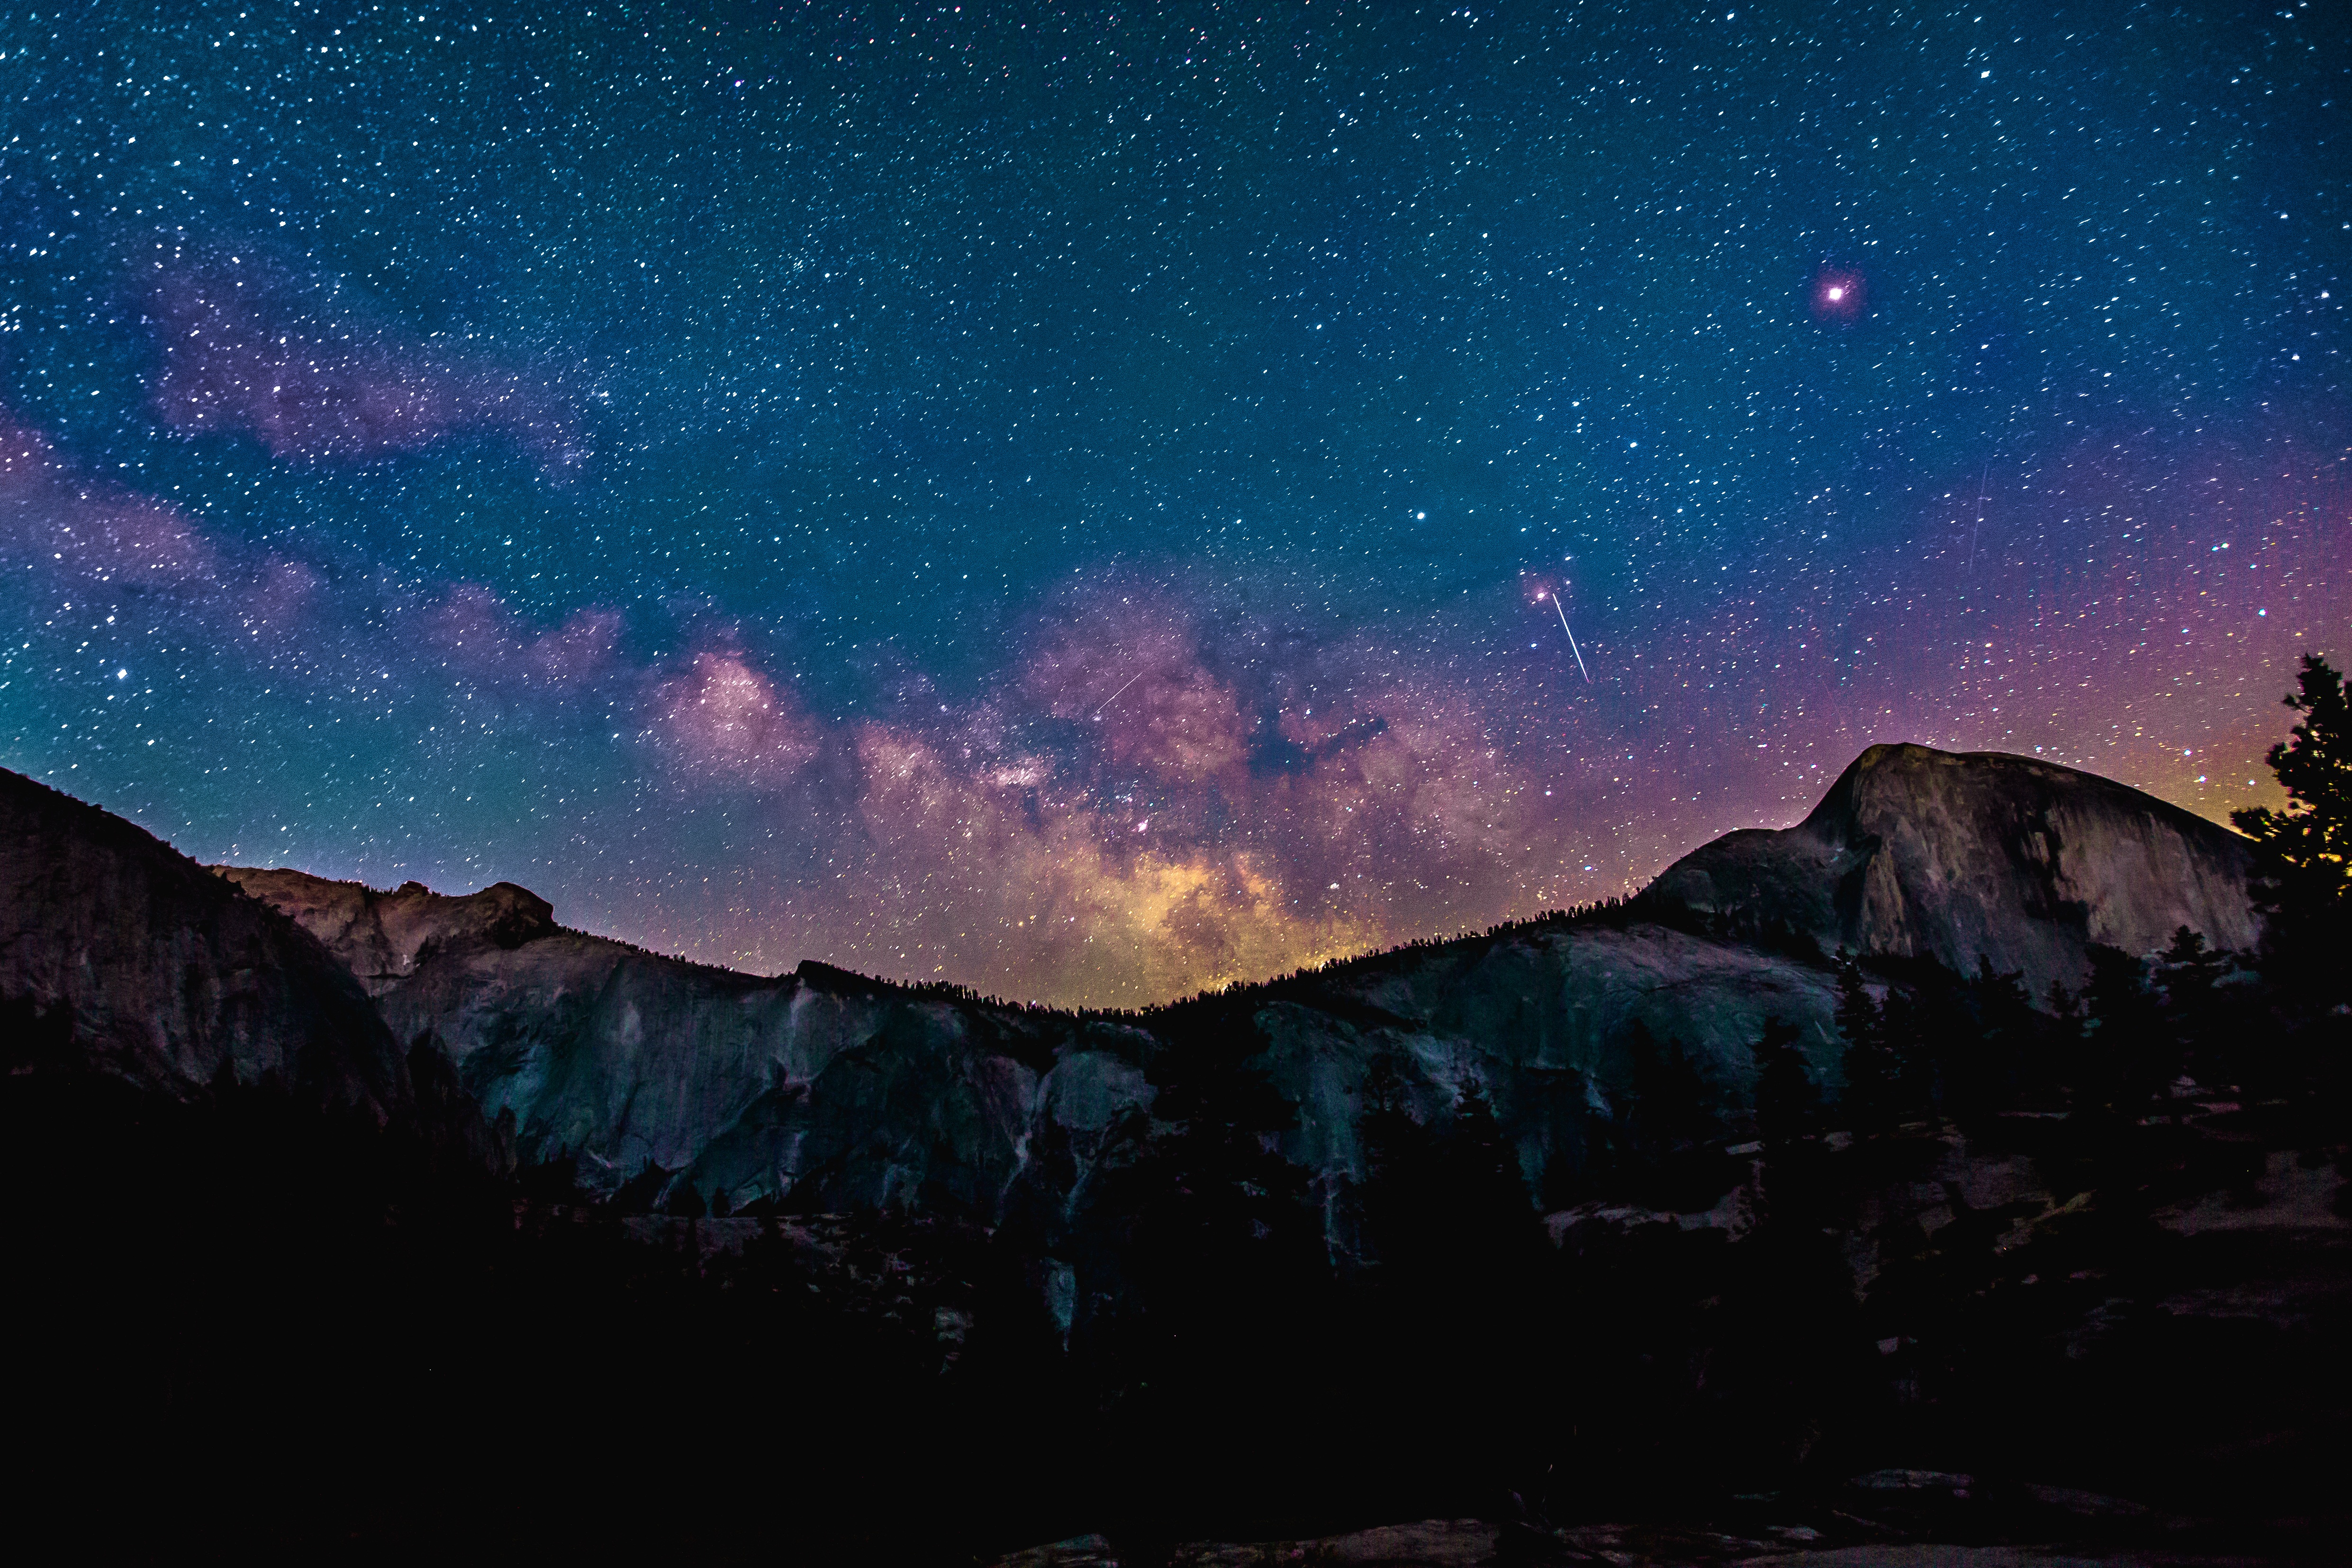
sky, night, star, milky way, dawn, atmosphere, darkness, galaxy, night sky, aurora, moonlight, outer space, astronomy, mountains, universe, midnight, screenshot, astronomical object, spiral galaxy, geological phenomenon